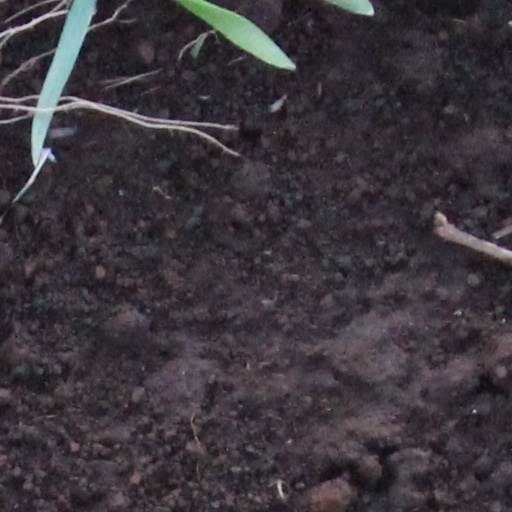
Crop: wheat